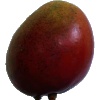
Label: red_mango